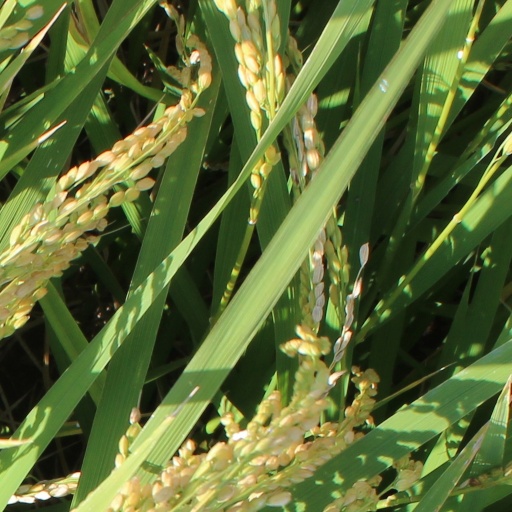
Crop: rice